James M. Lindsay

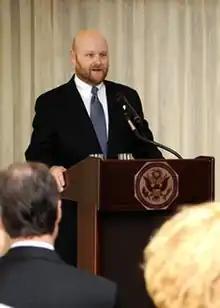
James M. Lindsay in 2009.

James M. Lindsay (born November 29, 1959, Winchester, Massachusetts), is the director of Fellowship Affairs and the Mary and David Boies distinguished senior fellow in U.S. foreign policy at the Council on Foreign Relations (CFR) and a leading authority on U.S. foreign policy. He is also the award-winning coauthor of "America Unbound: The Bush Revolution in Foreign Policy" and former director for global issues and multilateral affairs at the National Security Council. In 2008, he was the principal author of a Department of Defense funded $7.6 million Minerva Research Initiative grant entitled "Climate Change, State Stability, and Political Risk in Africa." He is the author of a CFR blog on American foreign policy, "The Water's Edge" which discuses the politics shaping U.S. foreign policy and the sustainability of American power. He also hosts the weekly CFR podcast "The Presidents Inbox" where he speaks with leading experts on how the U.S. should respond to evolving global challenges.